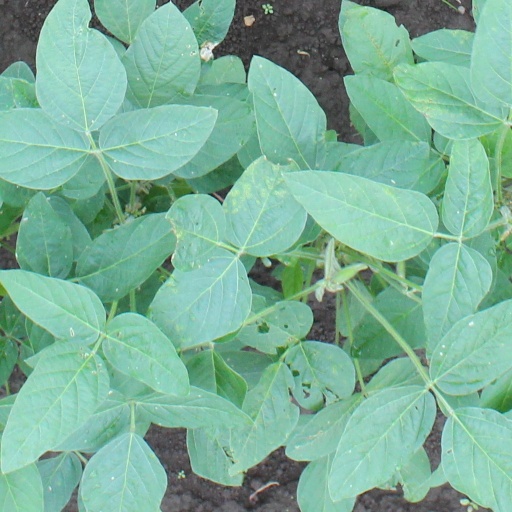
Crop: soybean